Appenzell–St. Gallen–Trogen railway

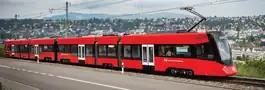
ABe 8/12 between Schülerhaus and Notkersegg, St. Gallen behind

The Appenzell–St. Gallen–Trogen railway, also known as the Durchmesserlinie (diameter line), is a metre gauge interurban tramway in the Swiss cantons of Appenzell Innerrhoden and Ausserrhoden and the city of St. Gallen. It is the steepest adhesion railway in Switzerland with a gradient of up to 8.0% and forms part of the network of the Appenzell Railways (AB) and the St. Gallen S-Bahn (S20, S21 and S22 services). The line's two branches were completed in sections between 1889 and 1904 by the St. Gallen-Gais-Appenzell-Altstätten Railway and the Trogen Railway. The two lines were connected by the AB with a cross-city route in 2018.